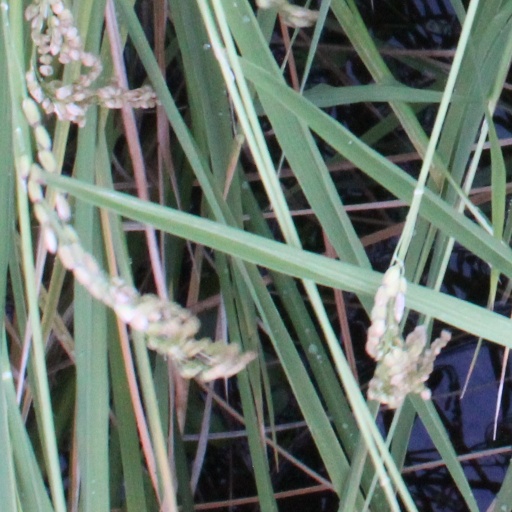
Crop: rice